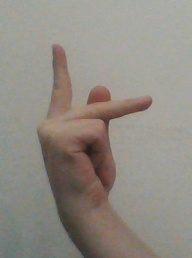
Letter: dha